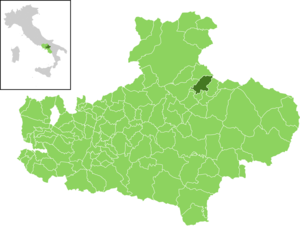
San Sossio Baronia est une commune italienne de la province d'Avellino dans la région Campanie en Italie.